Apopestes spectrum

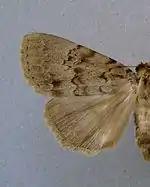
Dorsal view on wings

There is one generation per year (univoltine). Caterpillars can be found from late April to June. They feed on "Papilionaceae" species, including "Genista", "Sarothamnus", "Spaltium", "Glycyrrhiza" and "Retama raetam". The moths overwinter from July up to March of the following year.